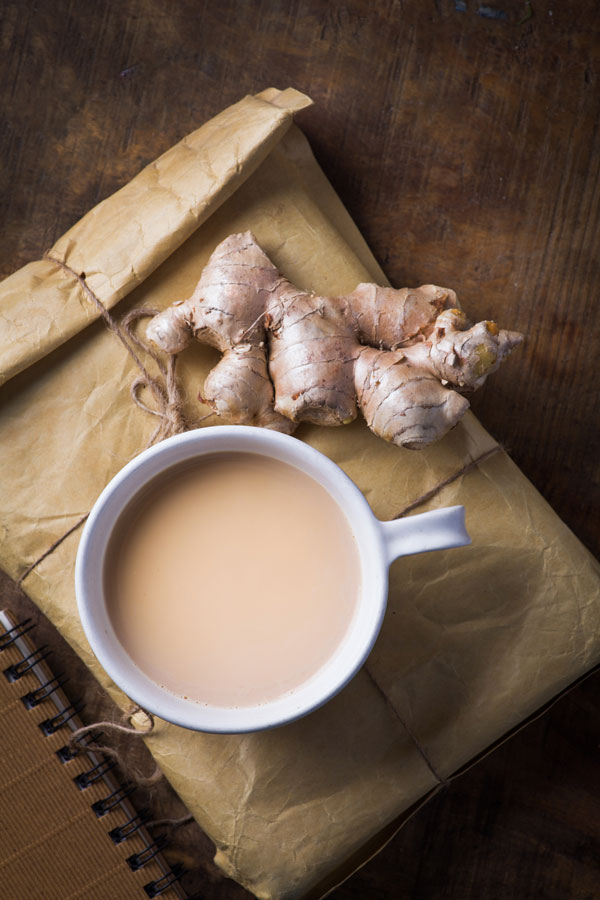
Dish: chai